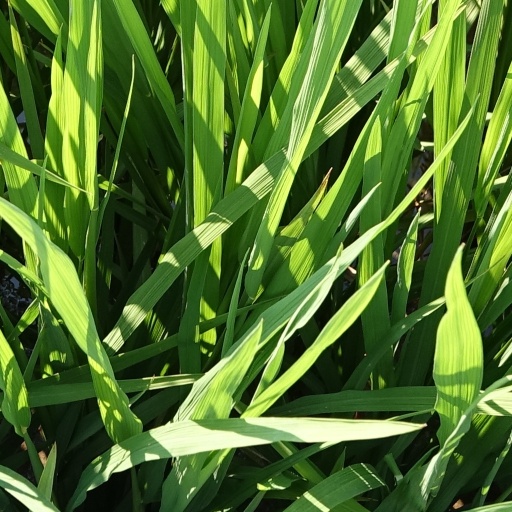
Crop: rice